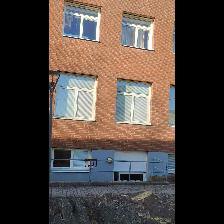
Label: NonHuman